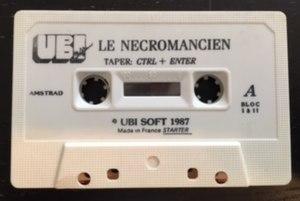
Ubisoft 1987 cassette de jeu pour Amstrad CPC
Le Nécromancien est un jeu d'aventure textuel écrit et réalisé par Patrick Leclercq, illustré par Orou Mama et publié par Ubisoft en 1987, présenté comme le premier d'une série intitulée Un logiciel dont vous êtes le héros, en référence à la collection de livres-jeux Un livre dont vous êtes le héros. Les choix se limitaient d'ailleurs à deux ou trois possibilités d'action pour chaque situation du jeu.